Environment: real
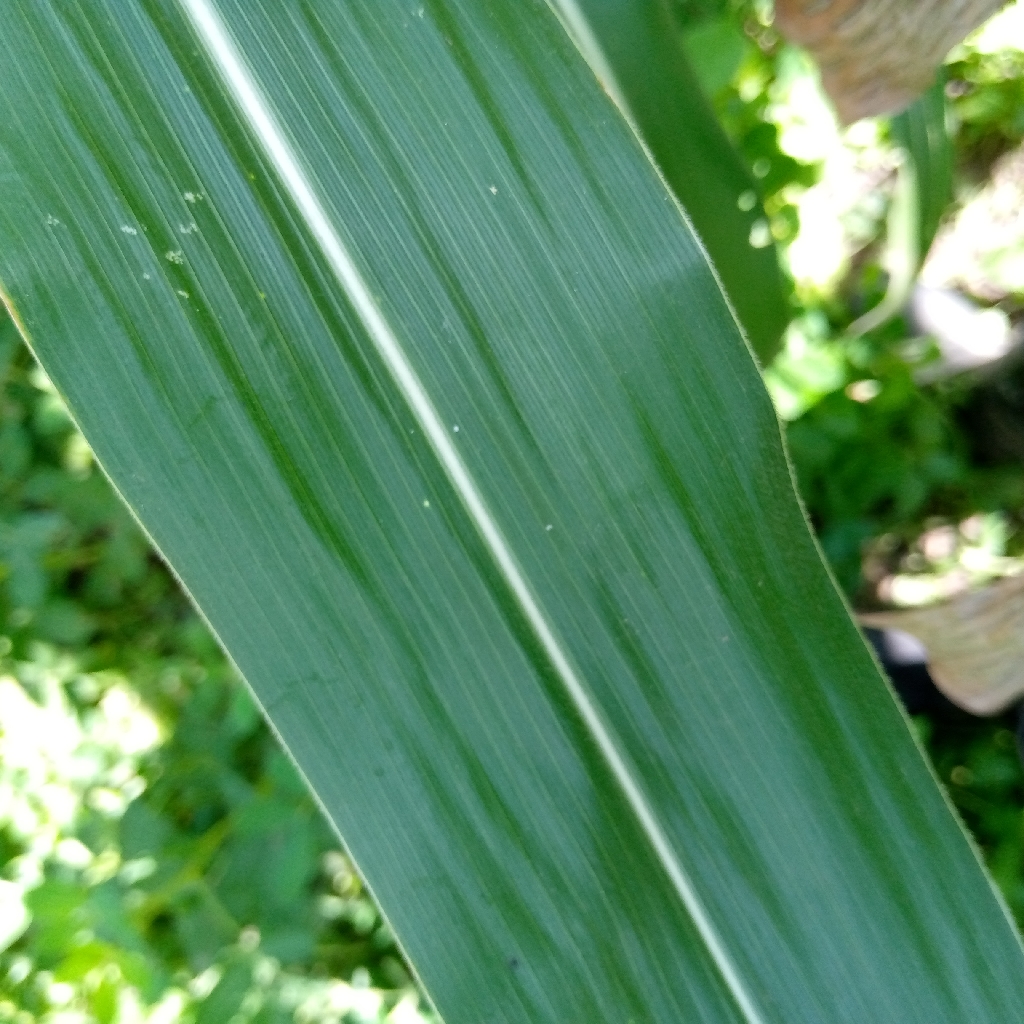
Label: healthy